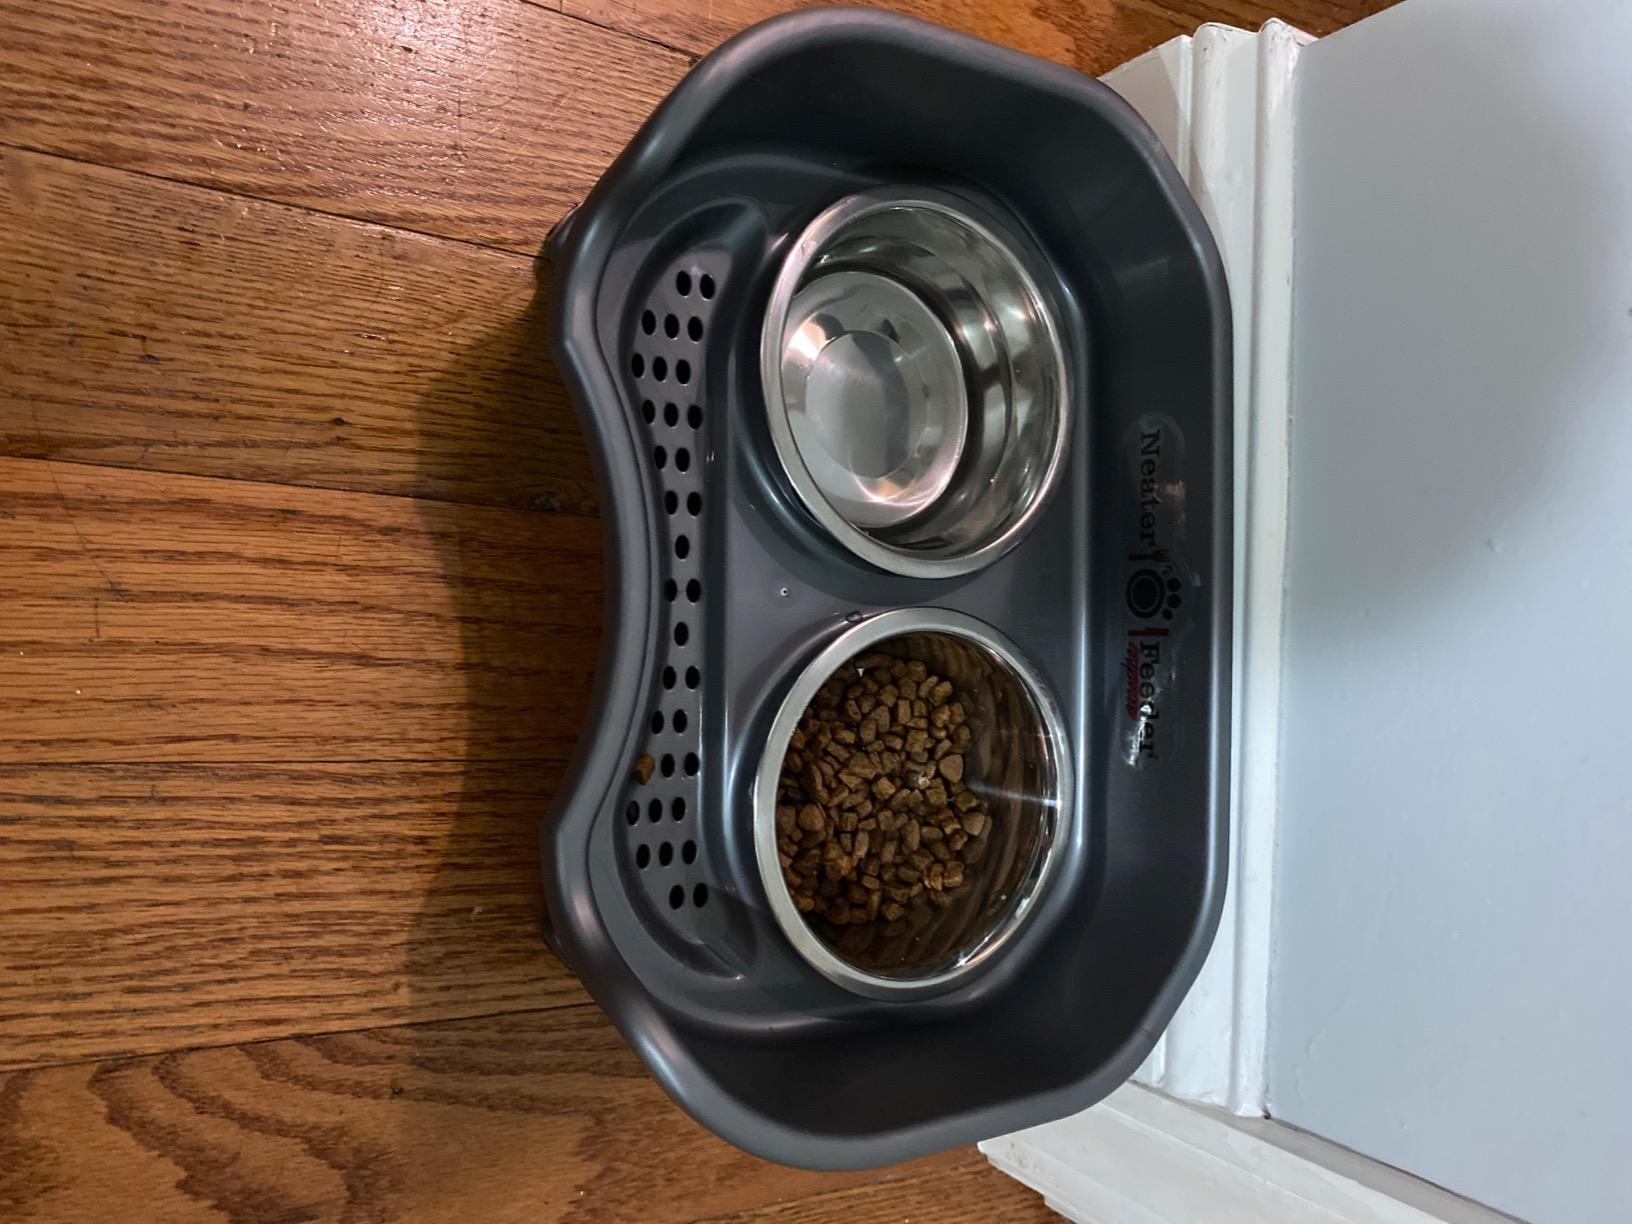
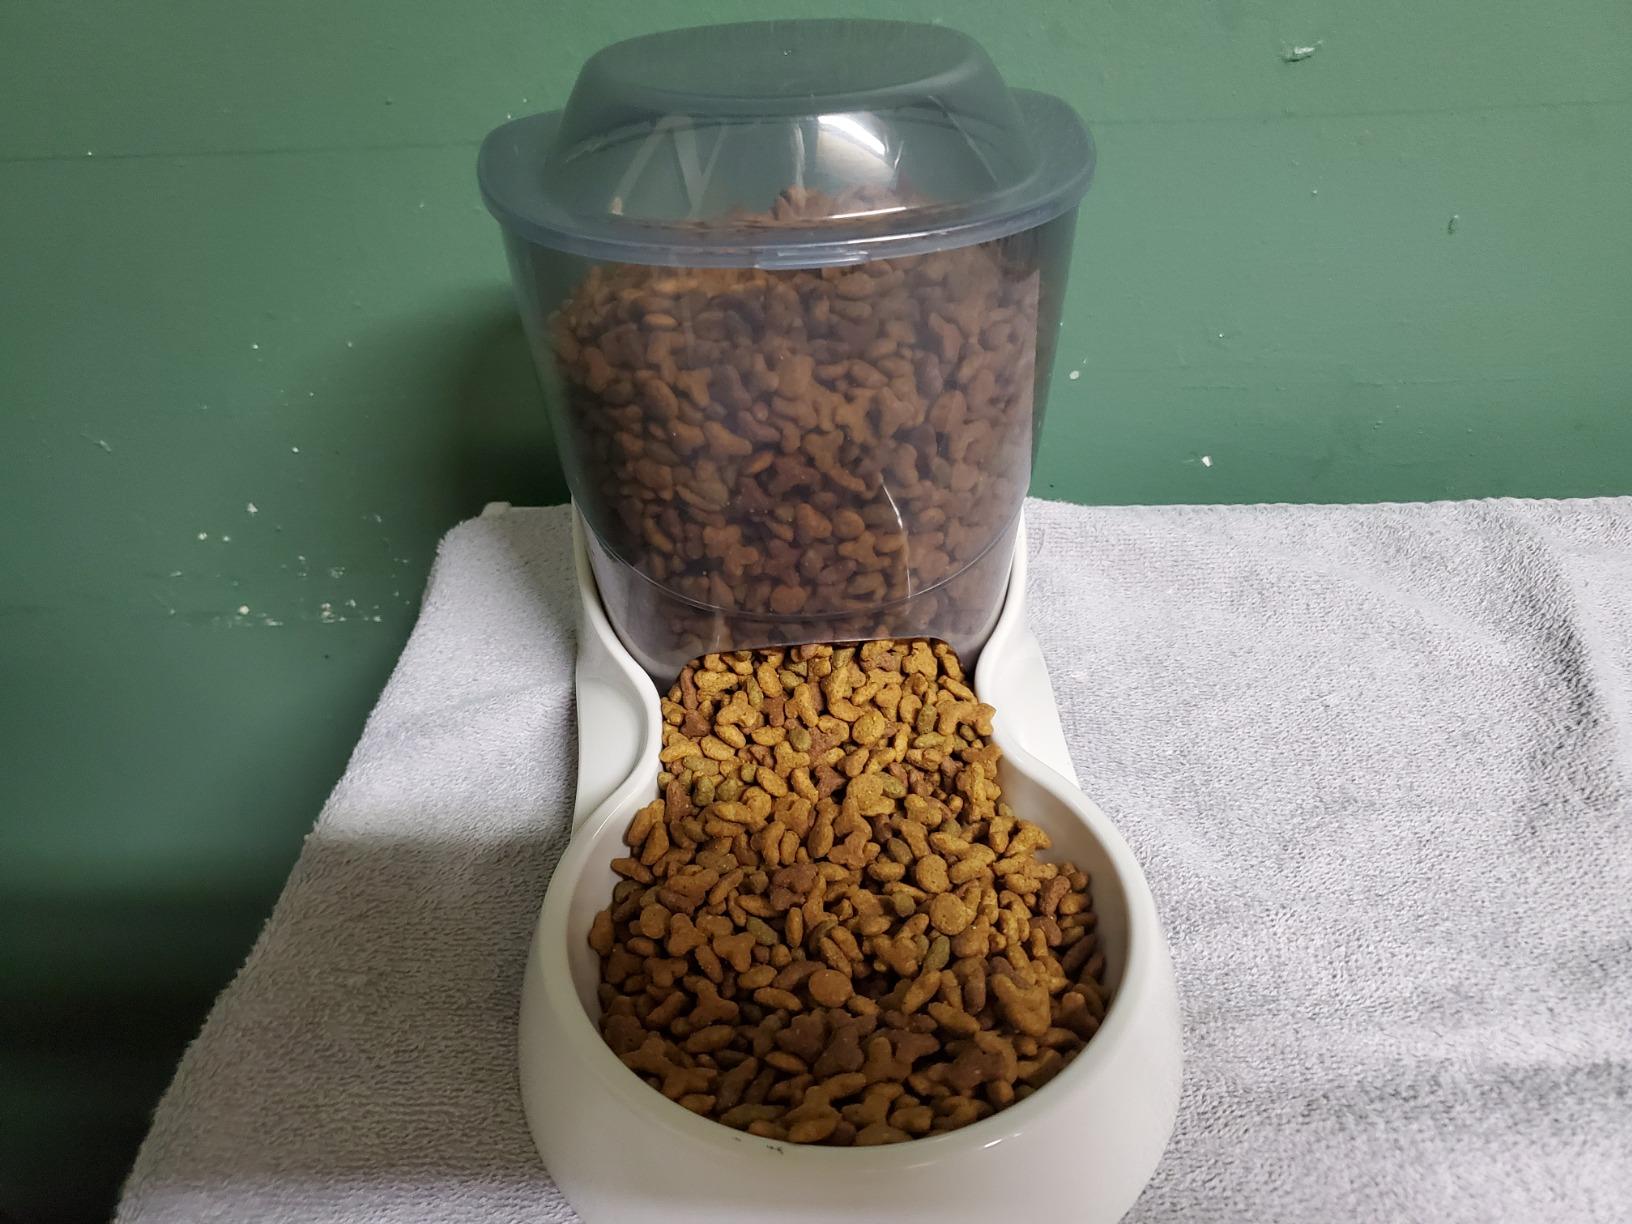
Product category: items_feeder
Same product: no